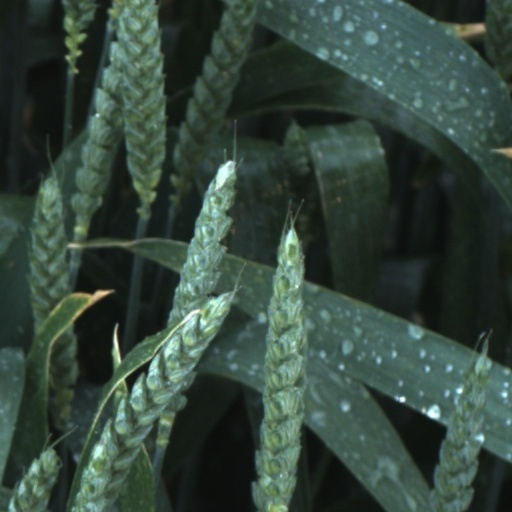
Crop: wheat